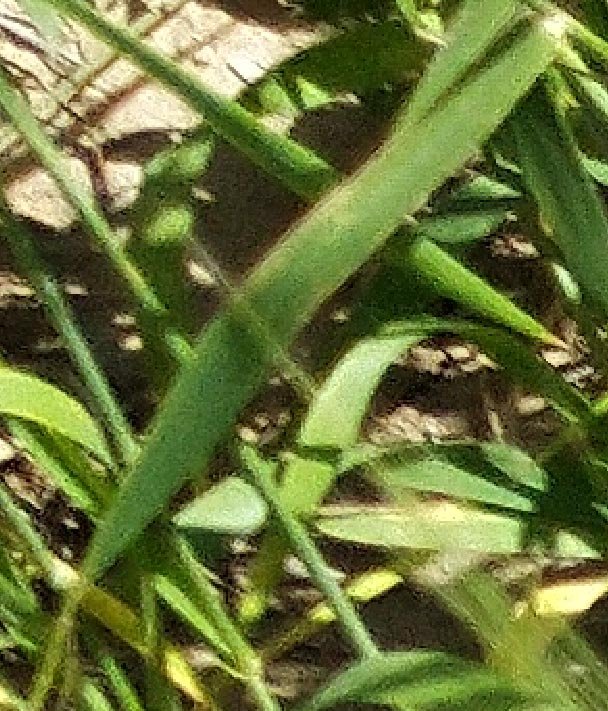
Label: Wheat___Healthy